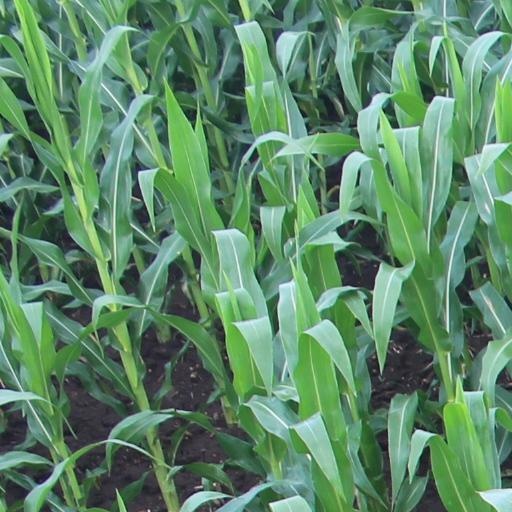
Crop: maize; corn